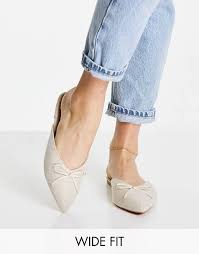
Label: Ballet Flat